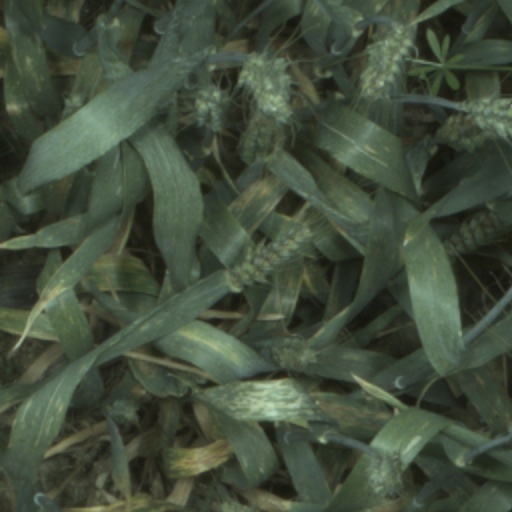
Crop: wheat